Margaret Wetzel House

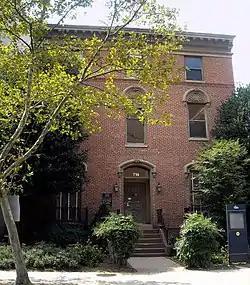

Margaret Wetzel House is a historic home at 714 21st Street, Northwest, Washington, D.C., in the Foggy Bottom neighborhood.